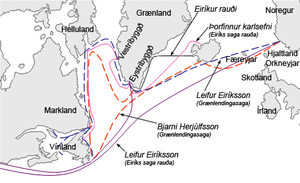
Nordboernes kolonisering af Nordamerika
Nordboernes sejlruter
Nordboerne kaldes de nordboere, der omkring år 1000 bosatte sig på Grønland og levede der, indtil de forsvandt i 1400-tallet. Vor viden om nordboerne stammer dels fra skriftlige kilder, herunder de berømte islandske sagaer, dels fra et omfattende arkæologisk arbejde.